Colvin–Fant–Durham Farm Complex

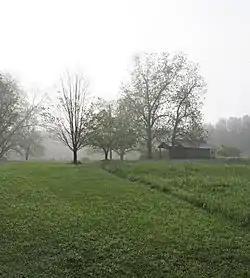
Colvin–Fant–Durham Farm Complex, April 2012

Colvin–Fant–Durham Farm Complex, also known as the Nicholas Colvin House and Durham House, is a historic home and farm complex and national historic district located near Chester, Chester County, South Carolina. The district encompasses six contributing buildings. The house was built about 1835, and is a vernacular farmhouse with transitional Federal and early Greek Revival detailing. The house consists of a two-story, hall and parlor plan, frame main block and a one-story, frame dining room and kitchen ell, which was added in the late-19th century. The property also includes a smokehouse, well house/power house, mule barn, tenant house, and a log cottonseed house.